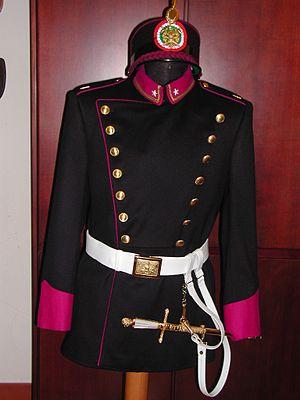
L'Académie militaire de Modène est une université militaire italienne située à Modène ouverte aux garçons et filles dont la finalité est la sélection et la formation initiale d'élèves officiers de l'Armée Italienne et de l'Arme des Carabiniers.